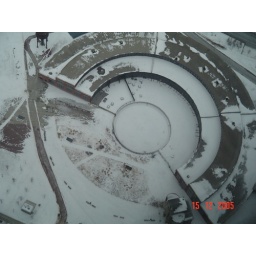
View down through the glass floor of the CN Tower in Toronto, in the snow